Leni Robredo

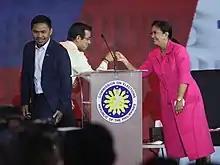
Robredo (right) with fellow presidential aspirants Isko Moreno (center) and Manny Pacquiao (left) during the closing moments of the 2nd "PiliPinas Debates 2022"

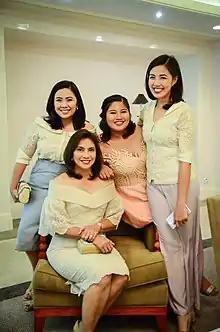
Robredo with her daughters.

Robredo officially announced her campaign for president of the Philippines on October 7, 2021, the day she filed her certificate of candidacy before the Commission on Elections as an independent candidate despite her being the party leader of the Liberal Party of the Philippines. Hours after the announcement, a source from Robredo's camp revealed that she had selected senator and Liberal Party president Francis Pangilinan as her running mate. However, she lost to Bongbong Marcos, placing second in the official tally with 15,035,773 votes.